Adam DeBus

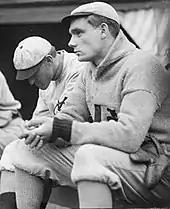
DeBus made his MLB debut against Brooklyn pitcher Rube Marquard "(pictured)"

In 1917, DeBus re-signed with the Fargo-Moorhead Graingrowers. On July 2, he was sold by the Fargo-Moorhead club to the MLB St. Louis Cardinals. On July 11, DeBus was waived after never making an appearance with the club. He was then signed by the Pittsburgh Pirates and reported to the team in Brooklyn, New York. He made his MLB debut in the second game of a doubleheader on July 14, 1917, against the Brooklyn Robins at Ebbets Field. He was sixth in the Pirates batting order. In four at-bats against Brooklyn pitcher Rube Marquard, DeBus went hitless. His first MLB hit came on July 17 against Boston Braves pitcher Art Nehf. On July 20, "The Pittsburgh Press" wrote that DeBus was a "better than ordinary hitter" and that he could "field with the best of them". In August, it was reported that Pittsburgh manager Hugo Bezdek was pleased with the services of DeBus. The syndicated column "Diamond Dust" compared DeBus to former MLB player Art Devlin. His final MLB appearance came on September 1 against the St. Louis Cardinals. In two at-bats against St. Louis pitcher Oscar Horstmann, DeBus went hitless. On the season with the Pirates, he batted .229 with nine runs scored, 30 hits, five doubles, four triples, seven runs batted in (RBIs) and two stolen bases in 38 games played. Defensively, he played 21 games at shortstop and 18 games at third base. DeBus committed 19 errors, 92 assists and 61 putouts. He also converted 10 double plays. Despite initial success in impressing Pirates manager Hugo Bezdek, by the end of the season "The Pittsburgh Press" wrote that DeBus "[had] probably donned a Pirate uniform for the last time".